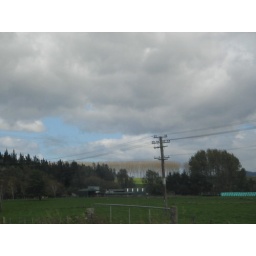
look at the cute little brown trees in the middle :)